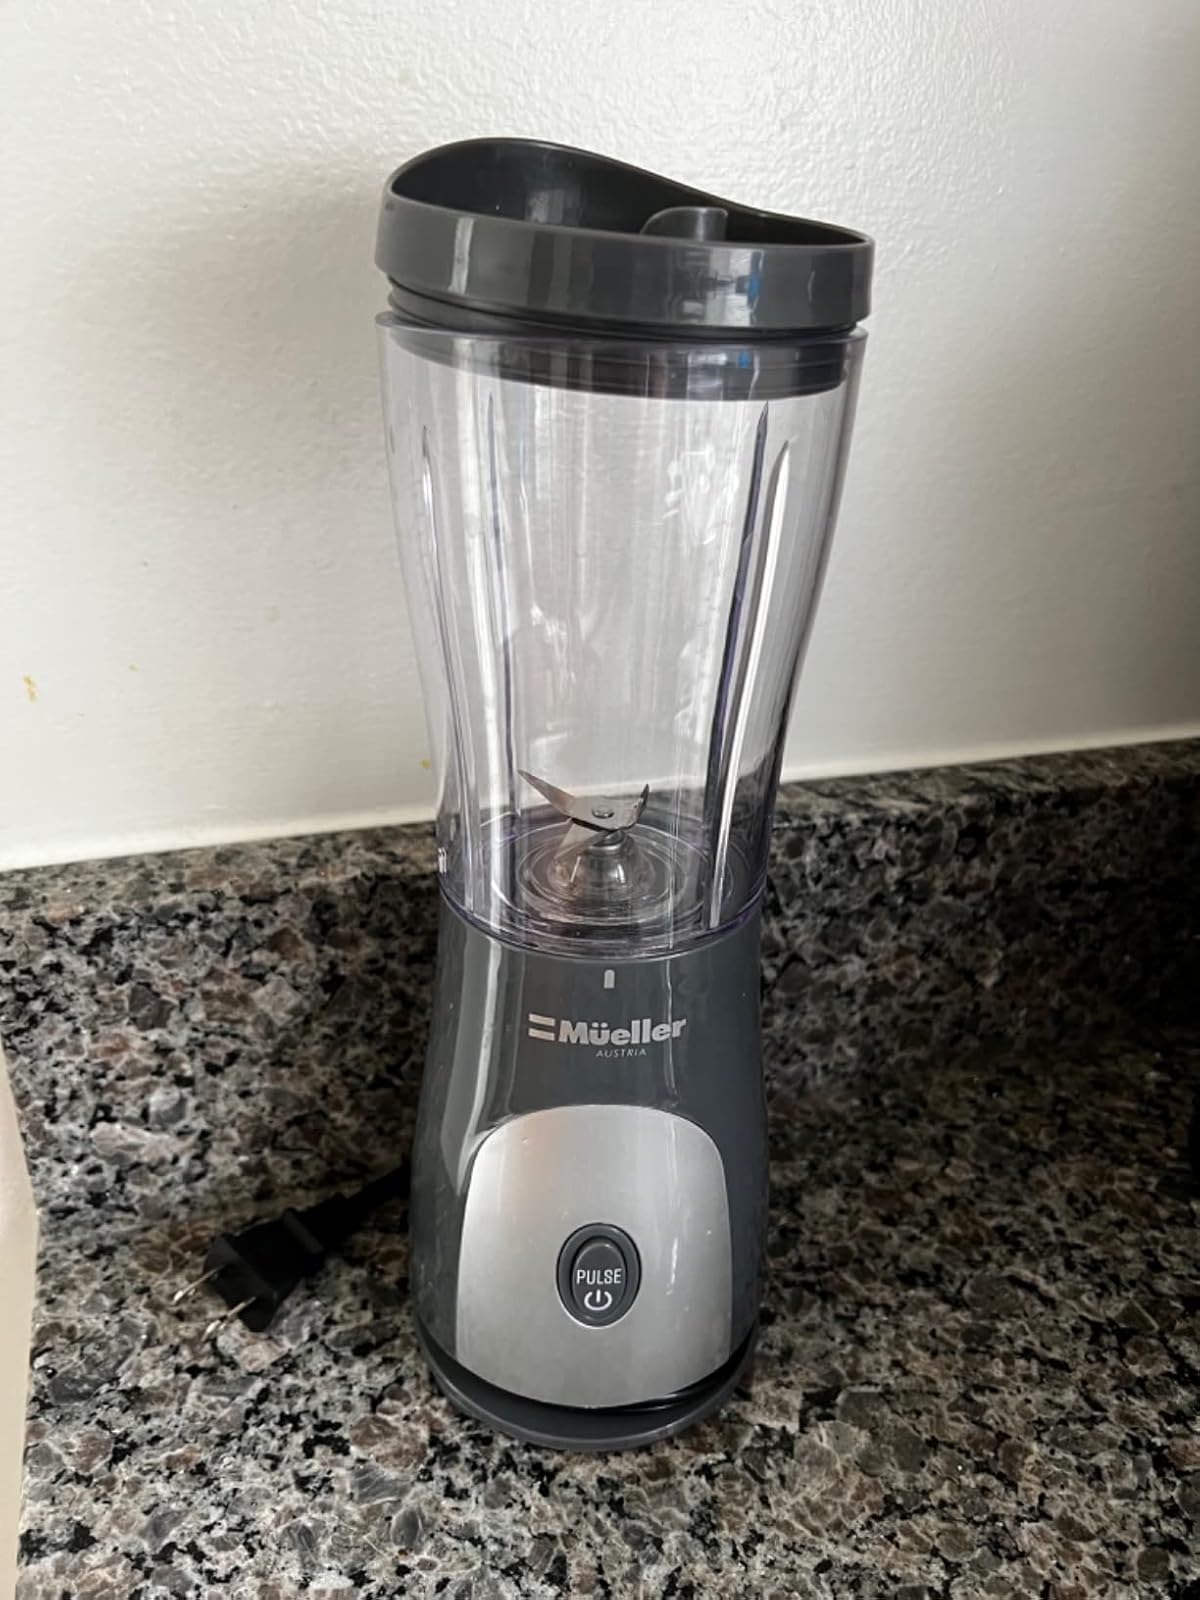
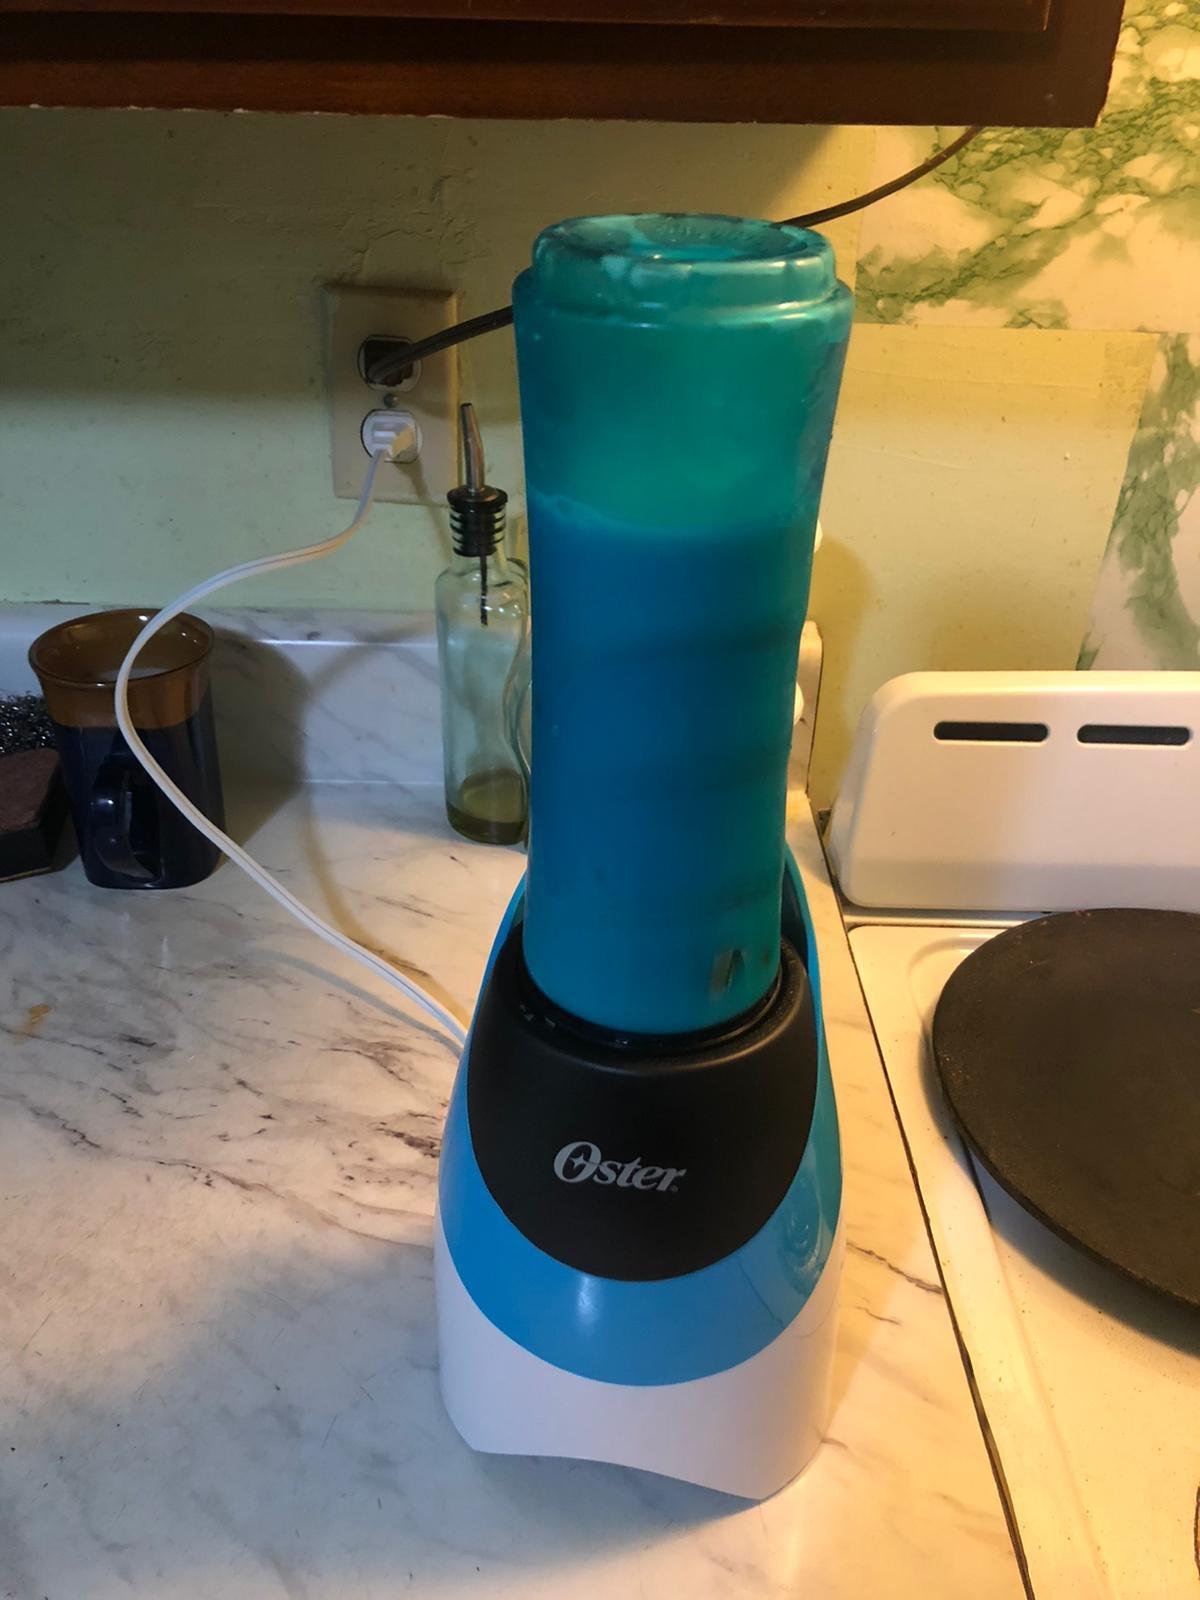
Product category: items_blender
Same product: no